The Perfect Mile

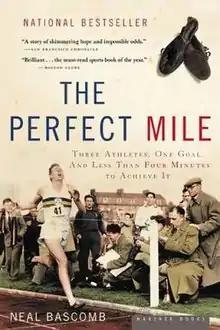
Cover of paperback, depicting Roger Bannister breaking the 4 minute mile record

The Perfect Mile: Three Athletes, One Goal, and Less Than Four Minutes to Achieve It (2004) by Neal Bascomb is a non-fiction book about three runners and their attempts to become the first man to run a mile under four minutes and their first subsequent head-to-head competition. The runners are Englishman Roger Bannister, American Wes Santee, and Australian John Landy.